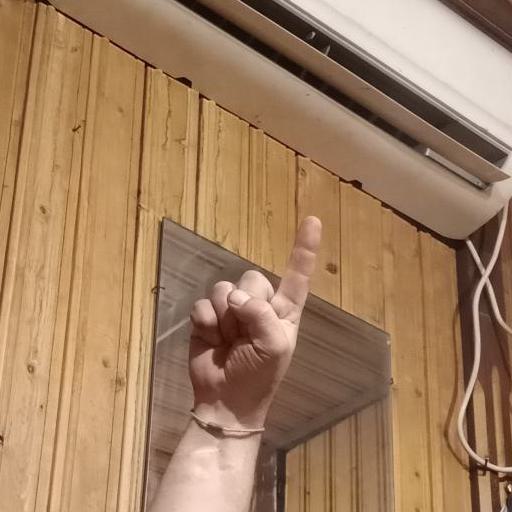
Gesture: one